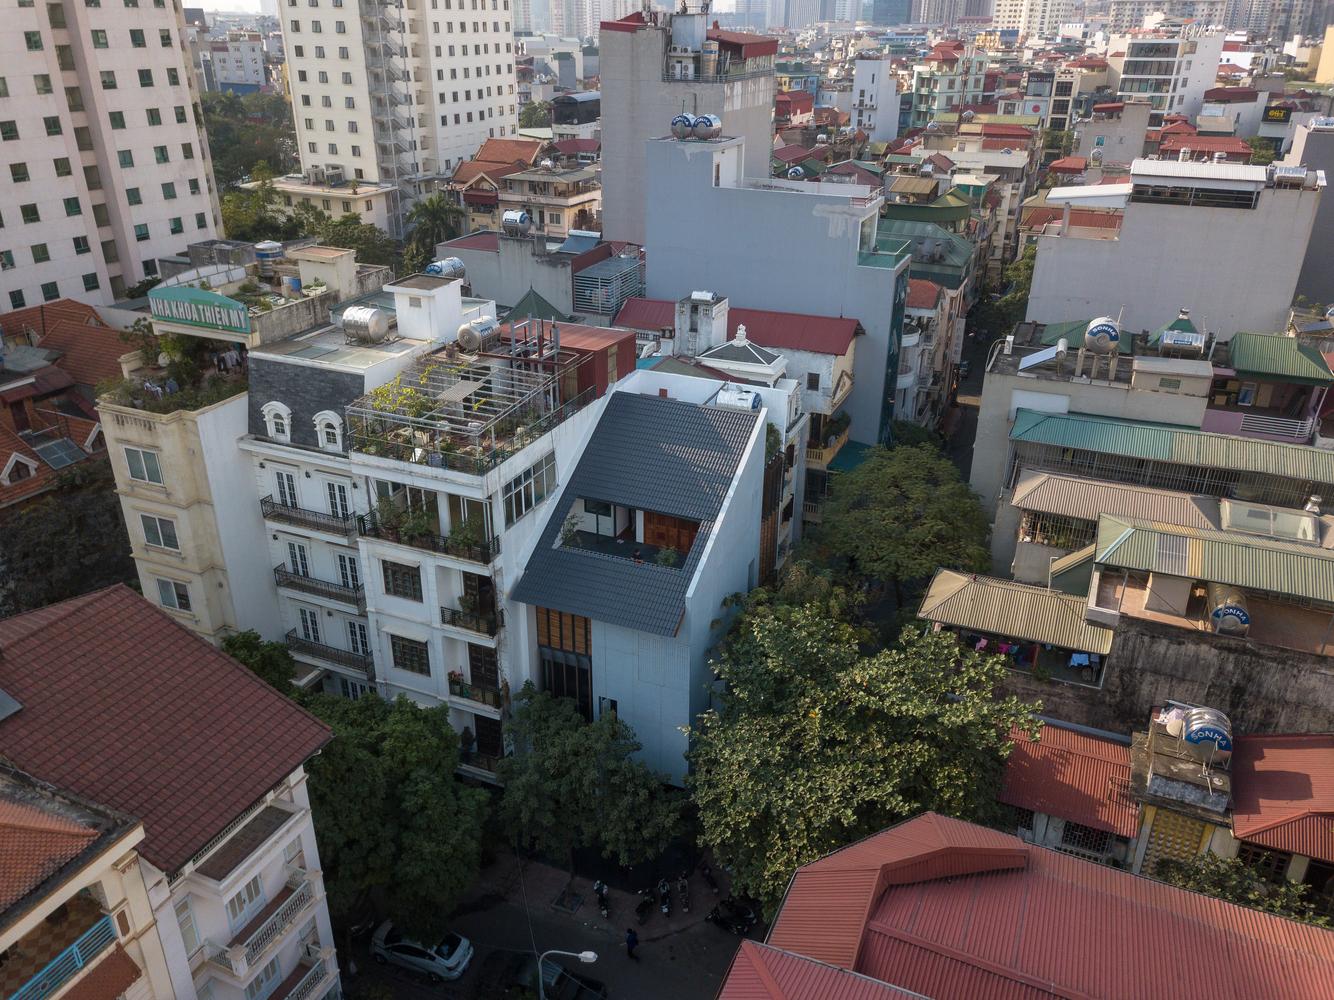
ngôi nhà có mái màu xám thì bị hở một đoạn ở trên mái nhà